Danur

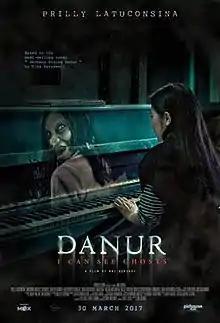
Theatrical release poster

Danur (English: Danur: I Can See Ghosts) is a 2017 Indonesian horror film directed by Awi Suryadi and written by Lele Laila, starring Prilly Latuconsina, Shareefa Daanish, Wesley Andrew in lead roles. The film's story is adapted from a novel written by Risa Saraswati and is based on a friendship between ghosts and humans. It is the highest-grossing Indonesian horror movie and has led to two sequels, "" and "". Three spin-offs, "Asih" (2018), "Silam" (2018), "Asih 2" (2020) and "Ivanna" (2022), have also been released.